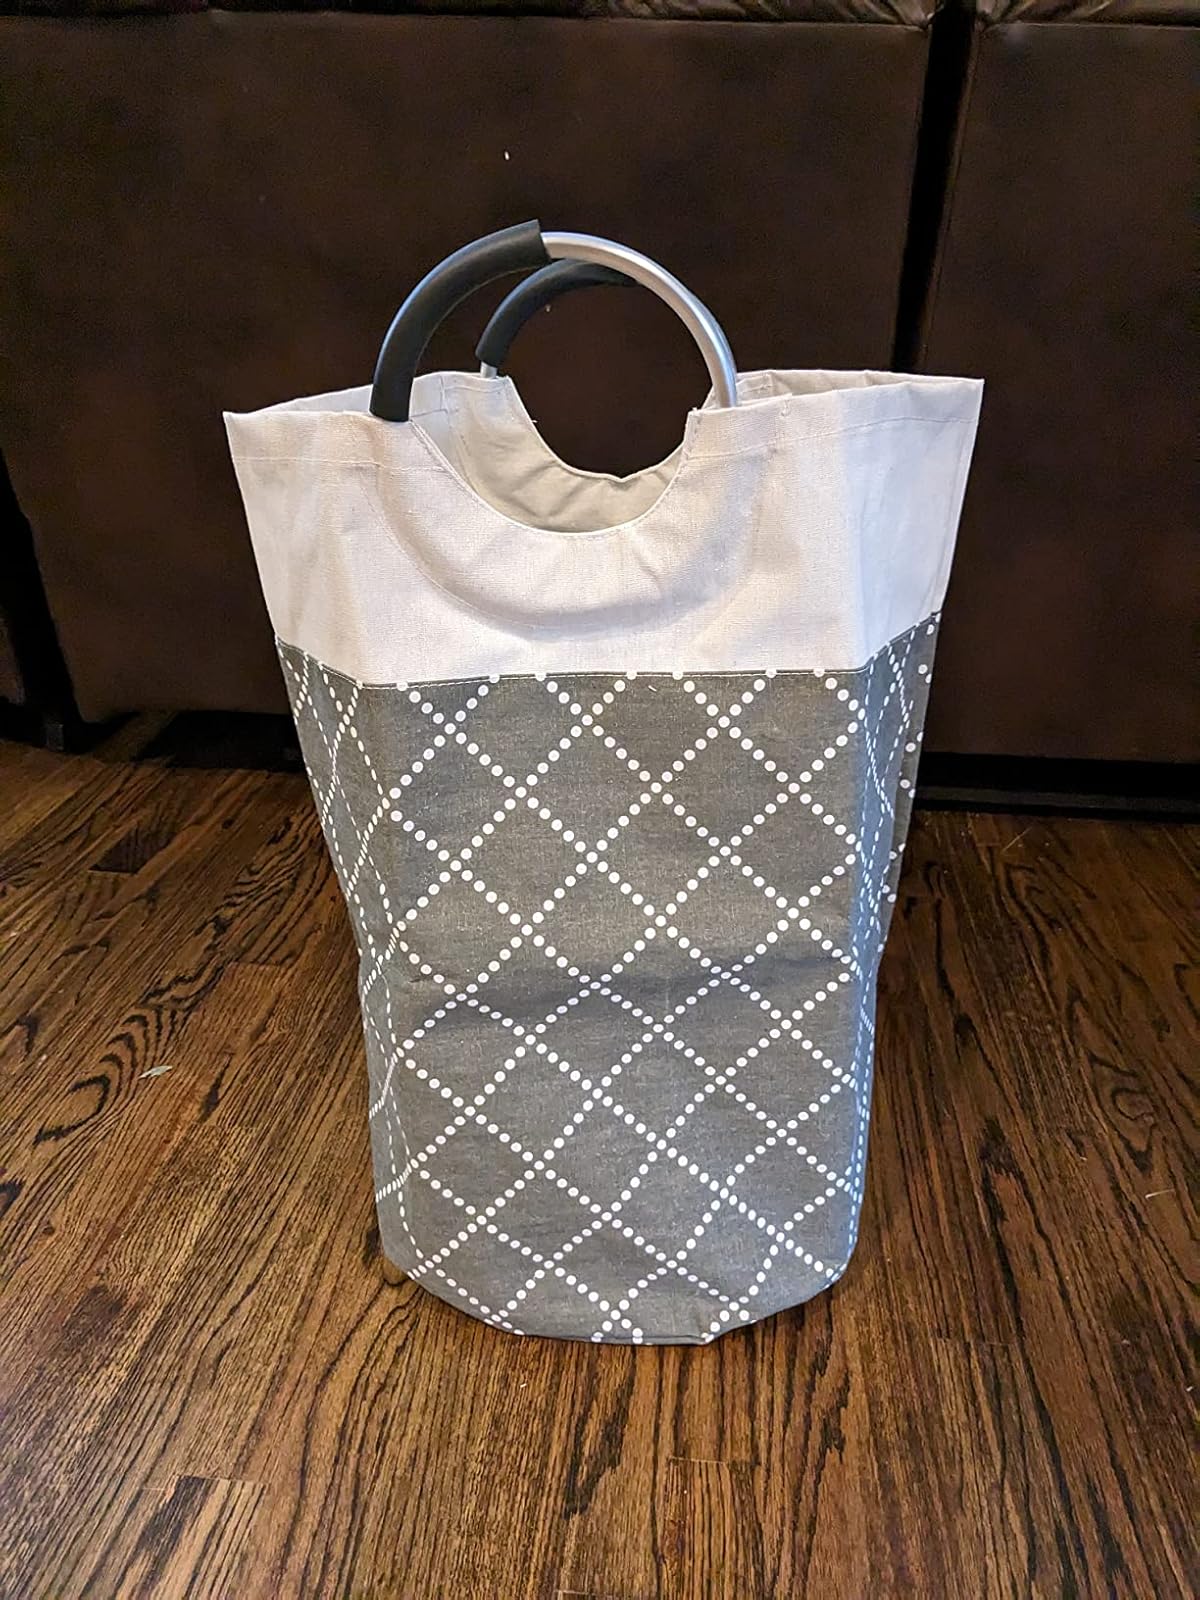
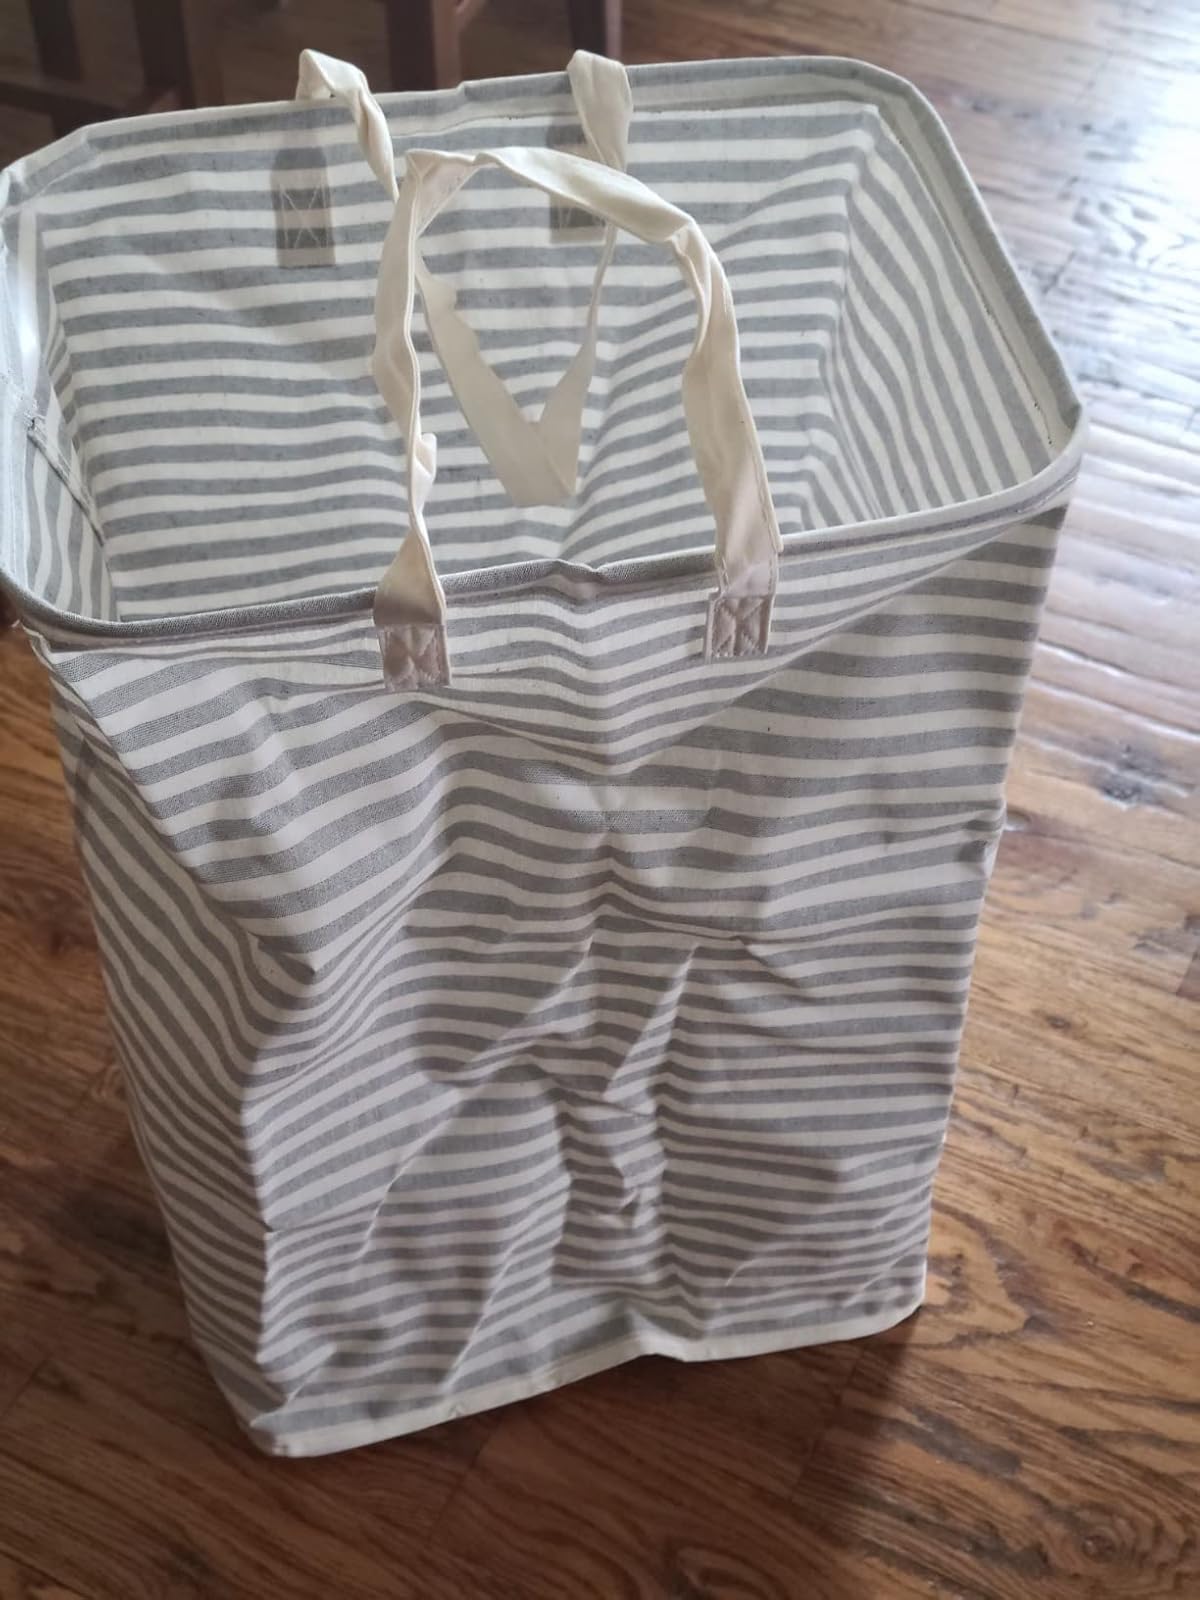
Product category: items_hamper
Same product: no